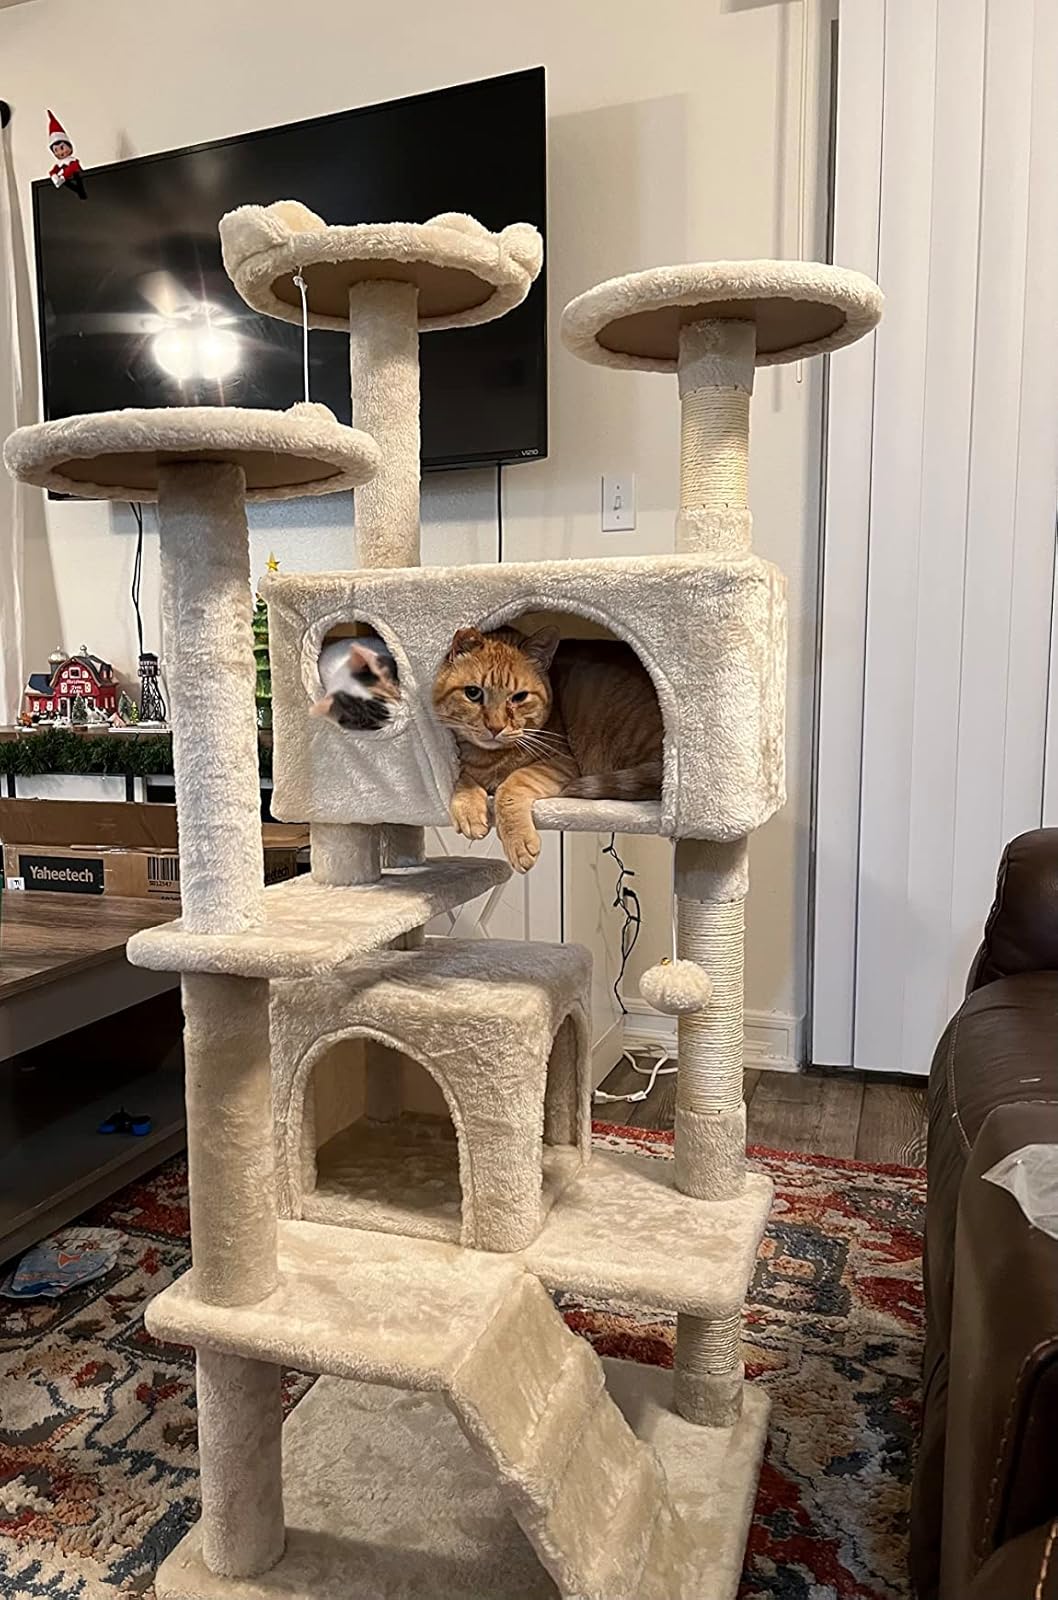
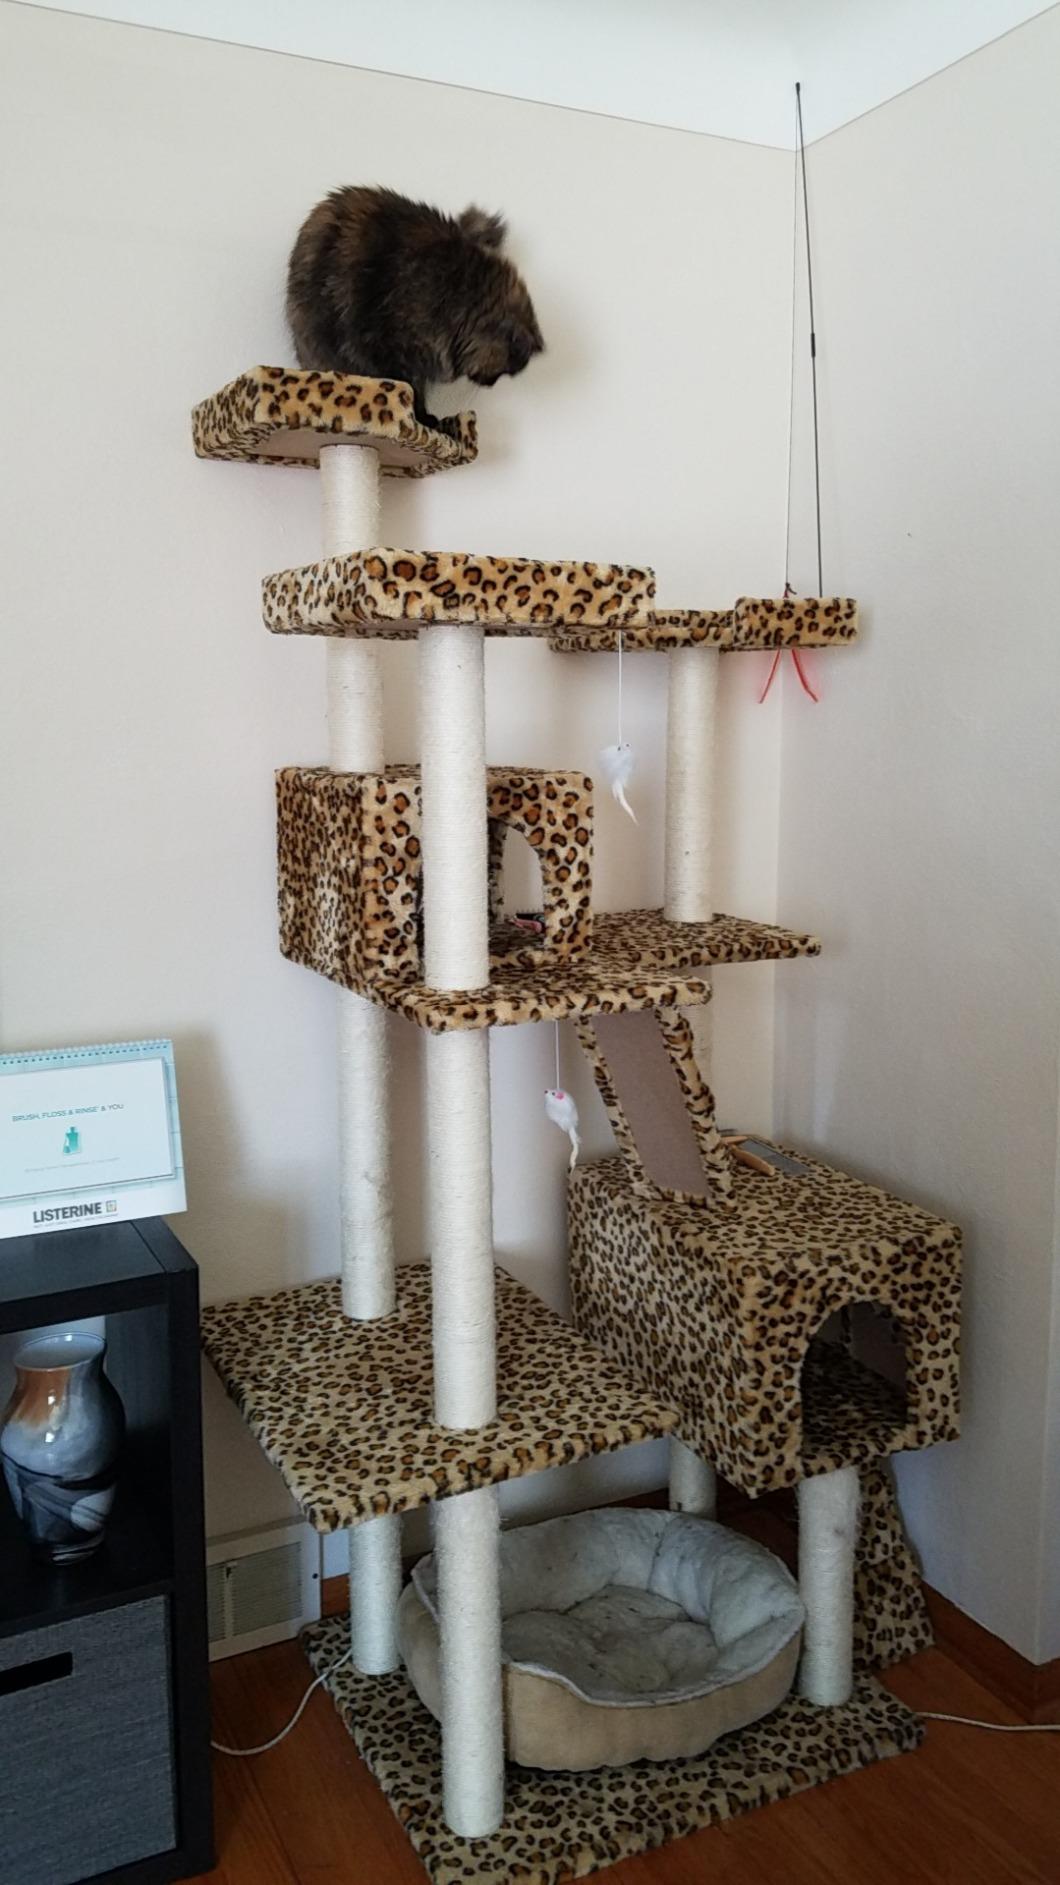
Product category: items_cat tree
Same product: no